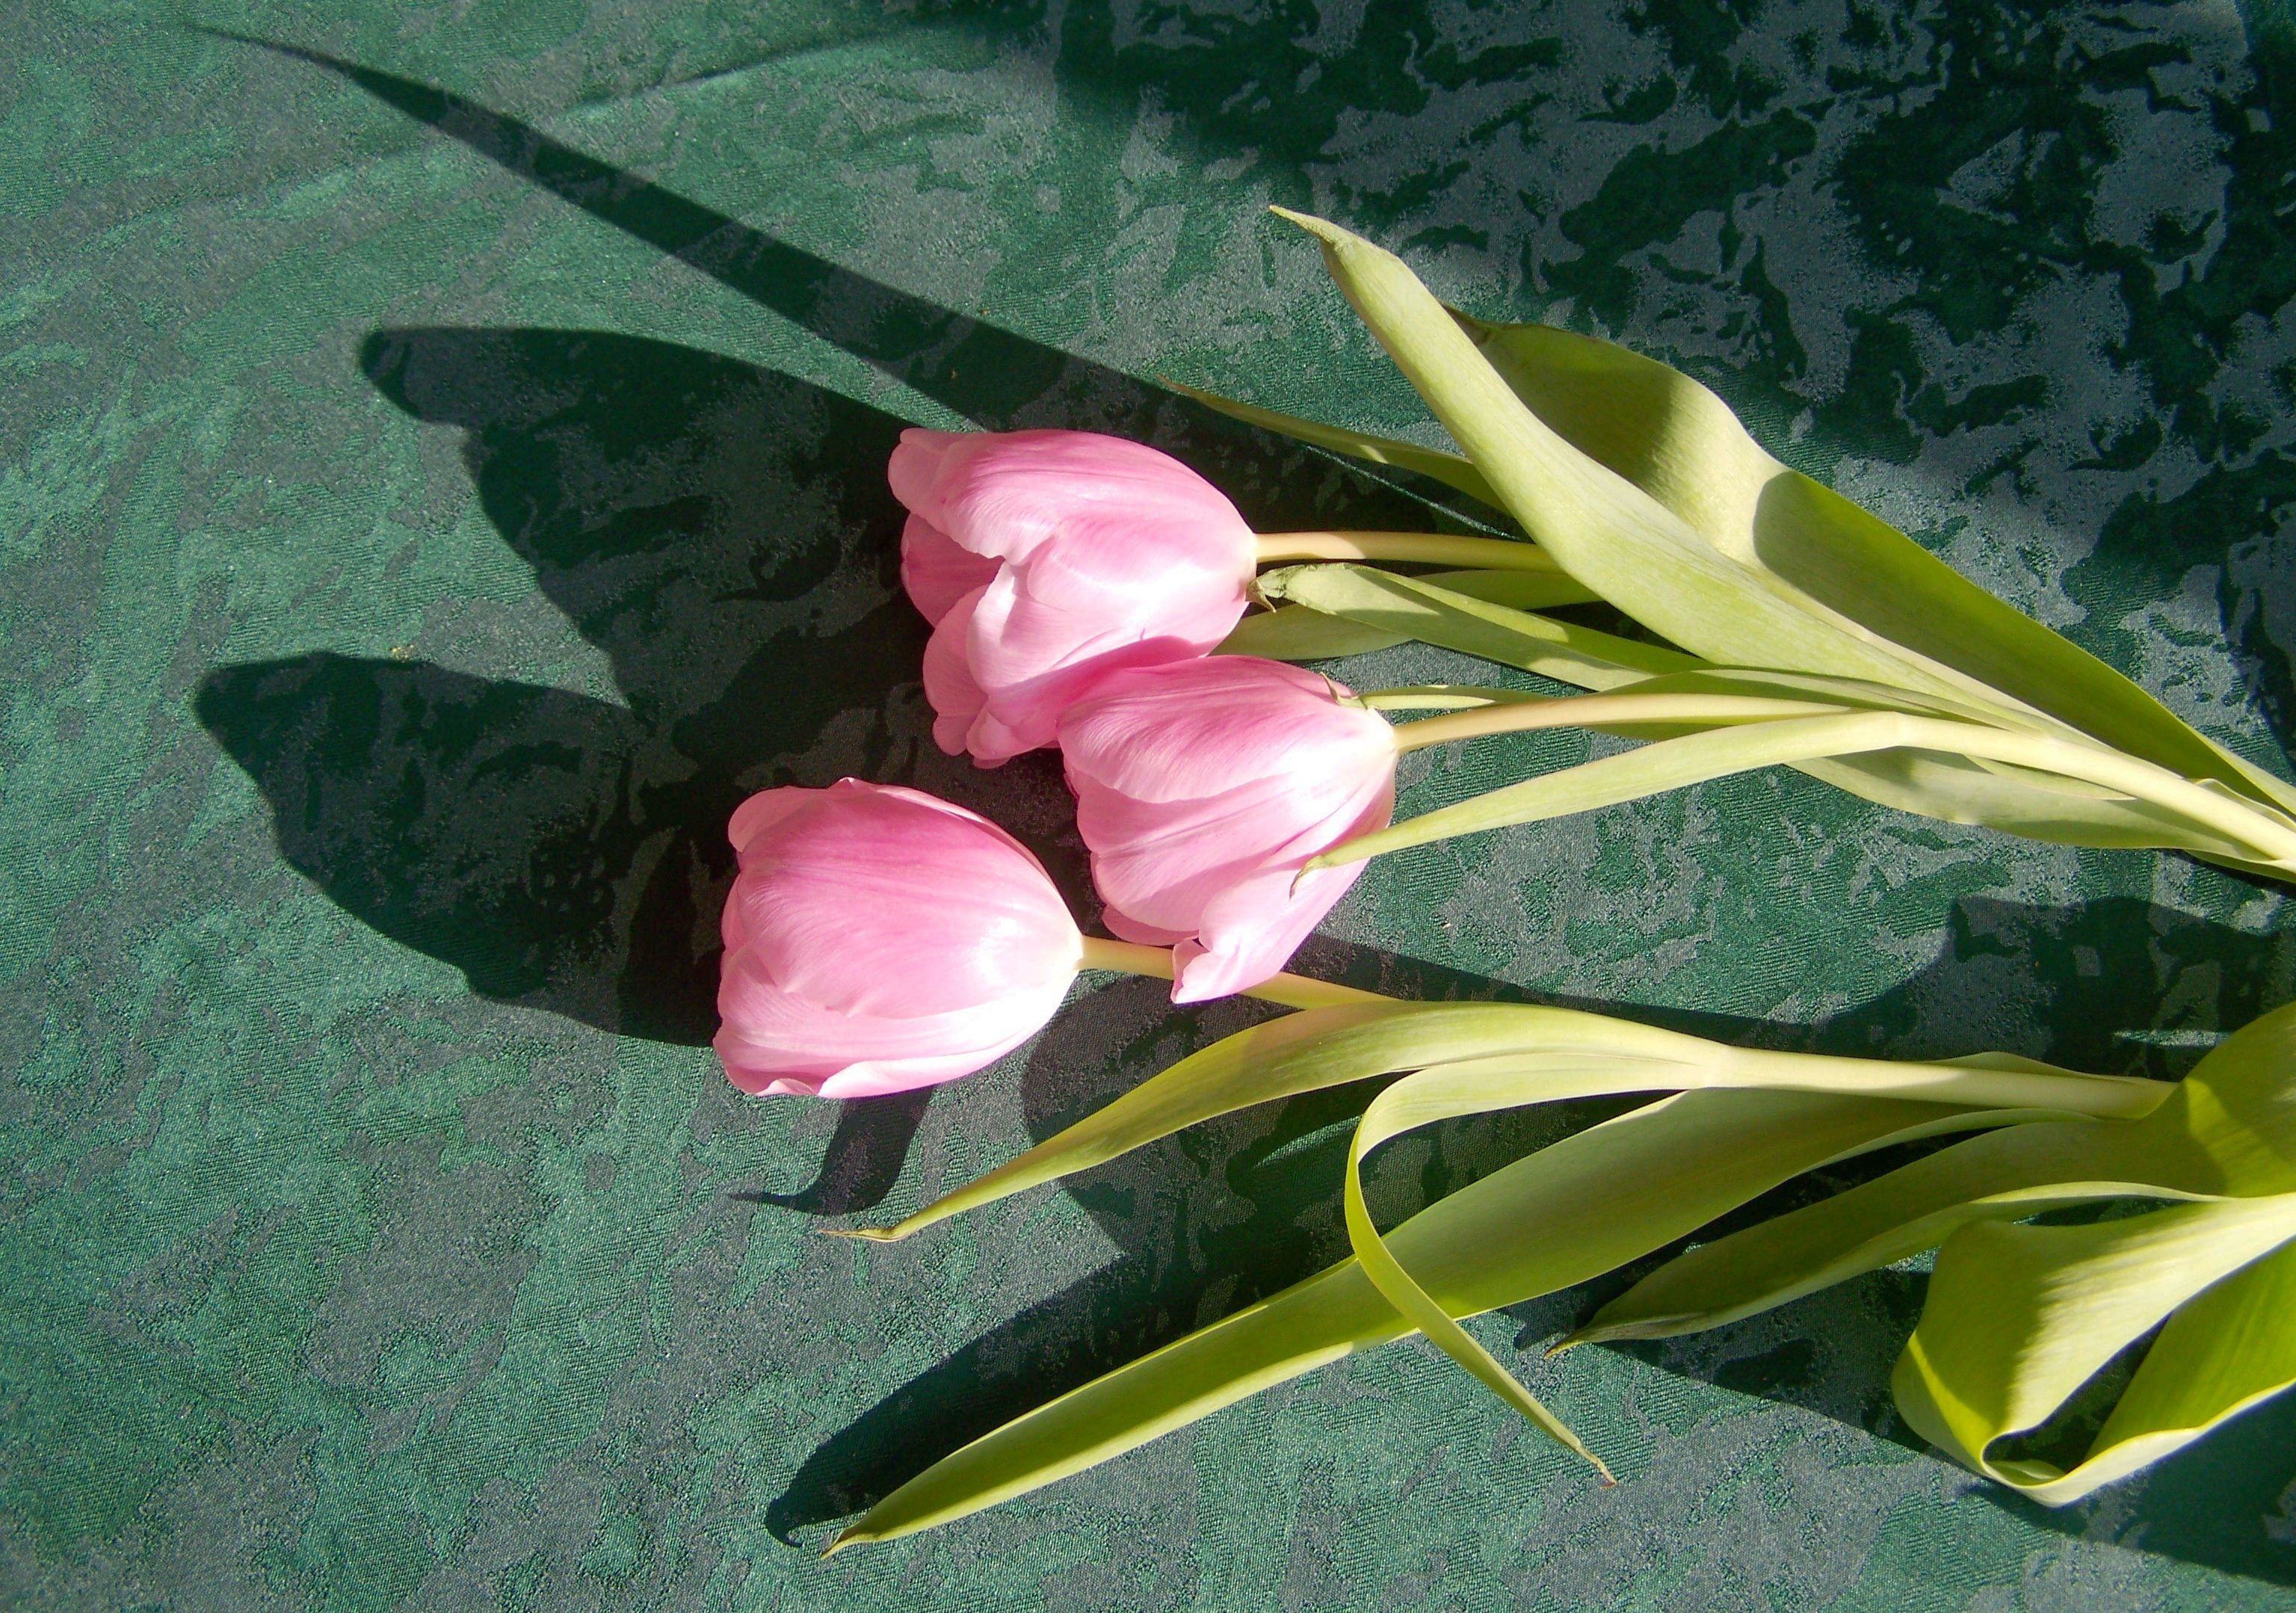
blossom, plant, leaf, flower, petal, tulip, green, botany, aquatic plant, flora, cut flower, floristry, arum, pink flower, flowering plant, land plant